All-Bran

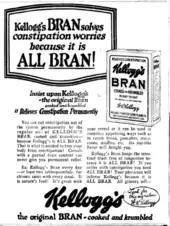
1922 newspaper ad for "Kellogg's Bran", precursor to All-Bran

With the rising popularity of patent medicine in advertising, The Kellogg Company of Canada published a book named "A New Way of Living" that would show readers "how to achieve a new way of living; how to preserve vitality; how to maintain enthusiasm and energy; how to get the most out of life because of a physical ability to enjoy it." It touted the All-Bran cereal as the secret to leading "normal" lives free of constipation.